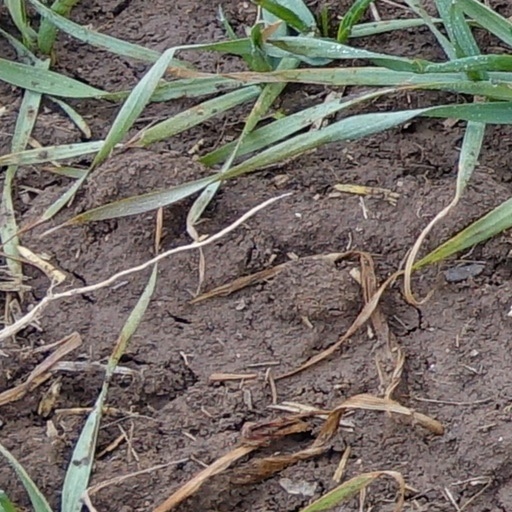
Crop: wheat